Tai Kang

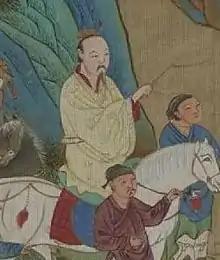

Tai Kang was the third king of the Xia dynasty. He was the son of the king Qi of Xia and paternal grandson of Yu the Great and his queen Nu Jiao.